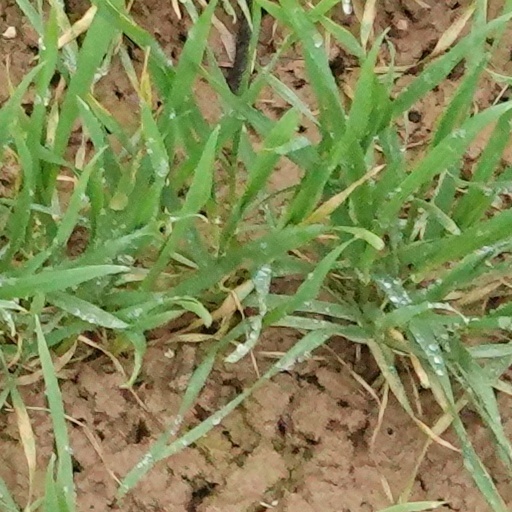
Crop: wheat